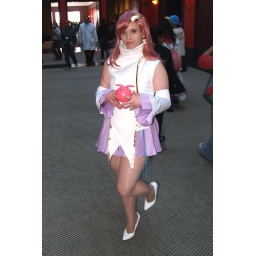
Kathy in Gundam attire holding a cute little Haru.AB2008